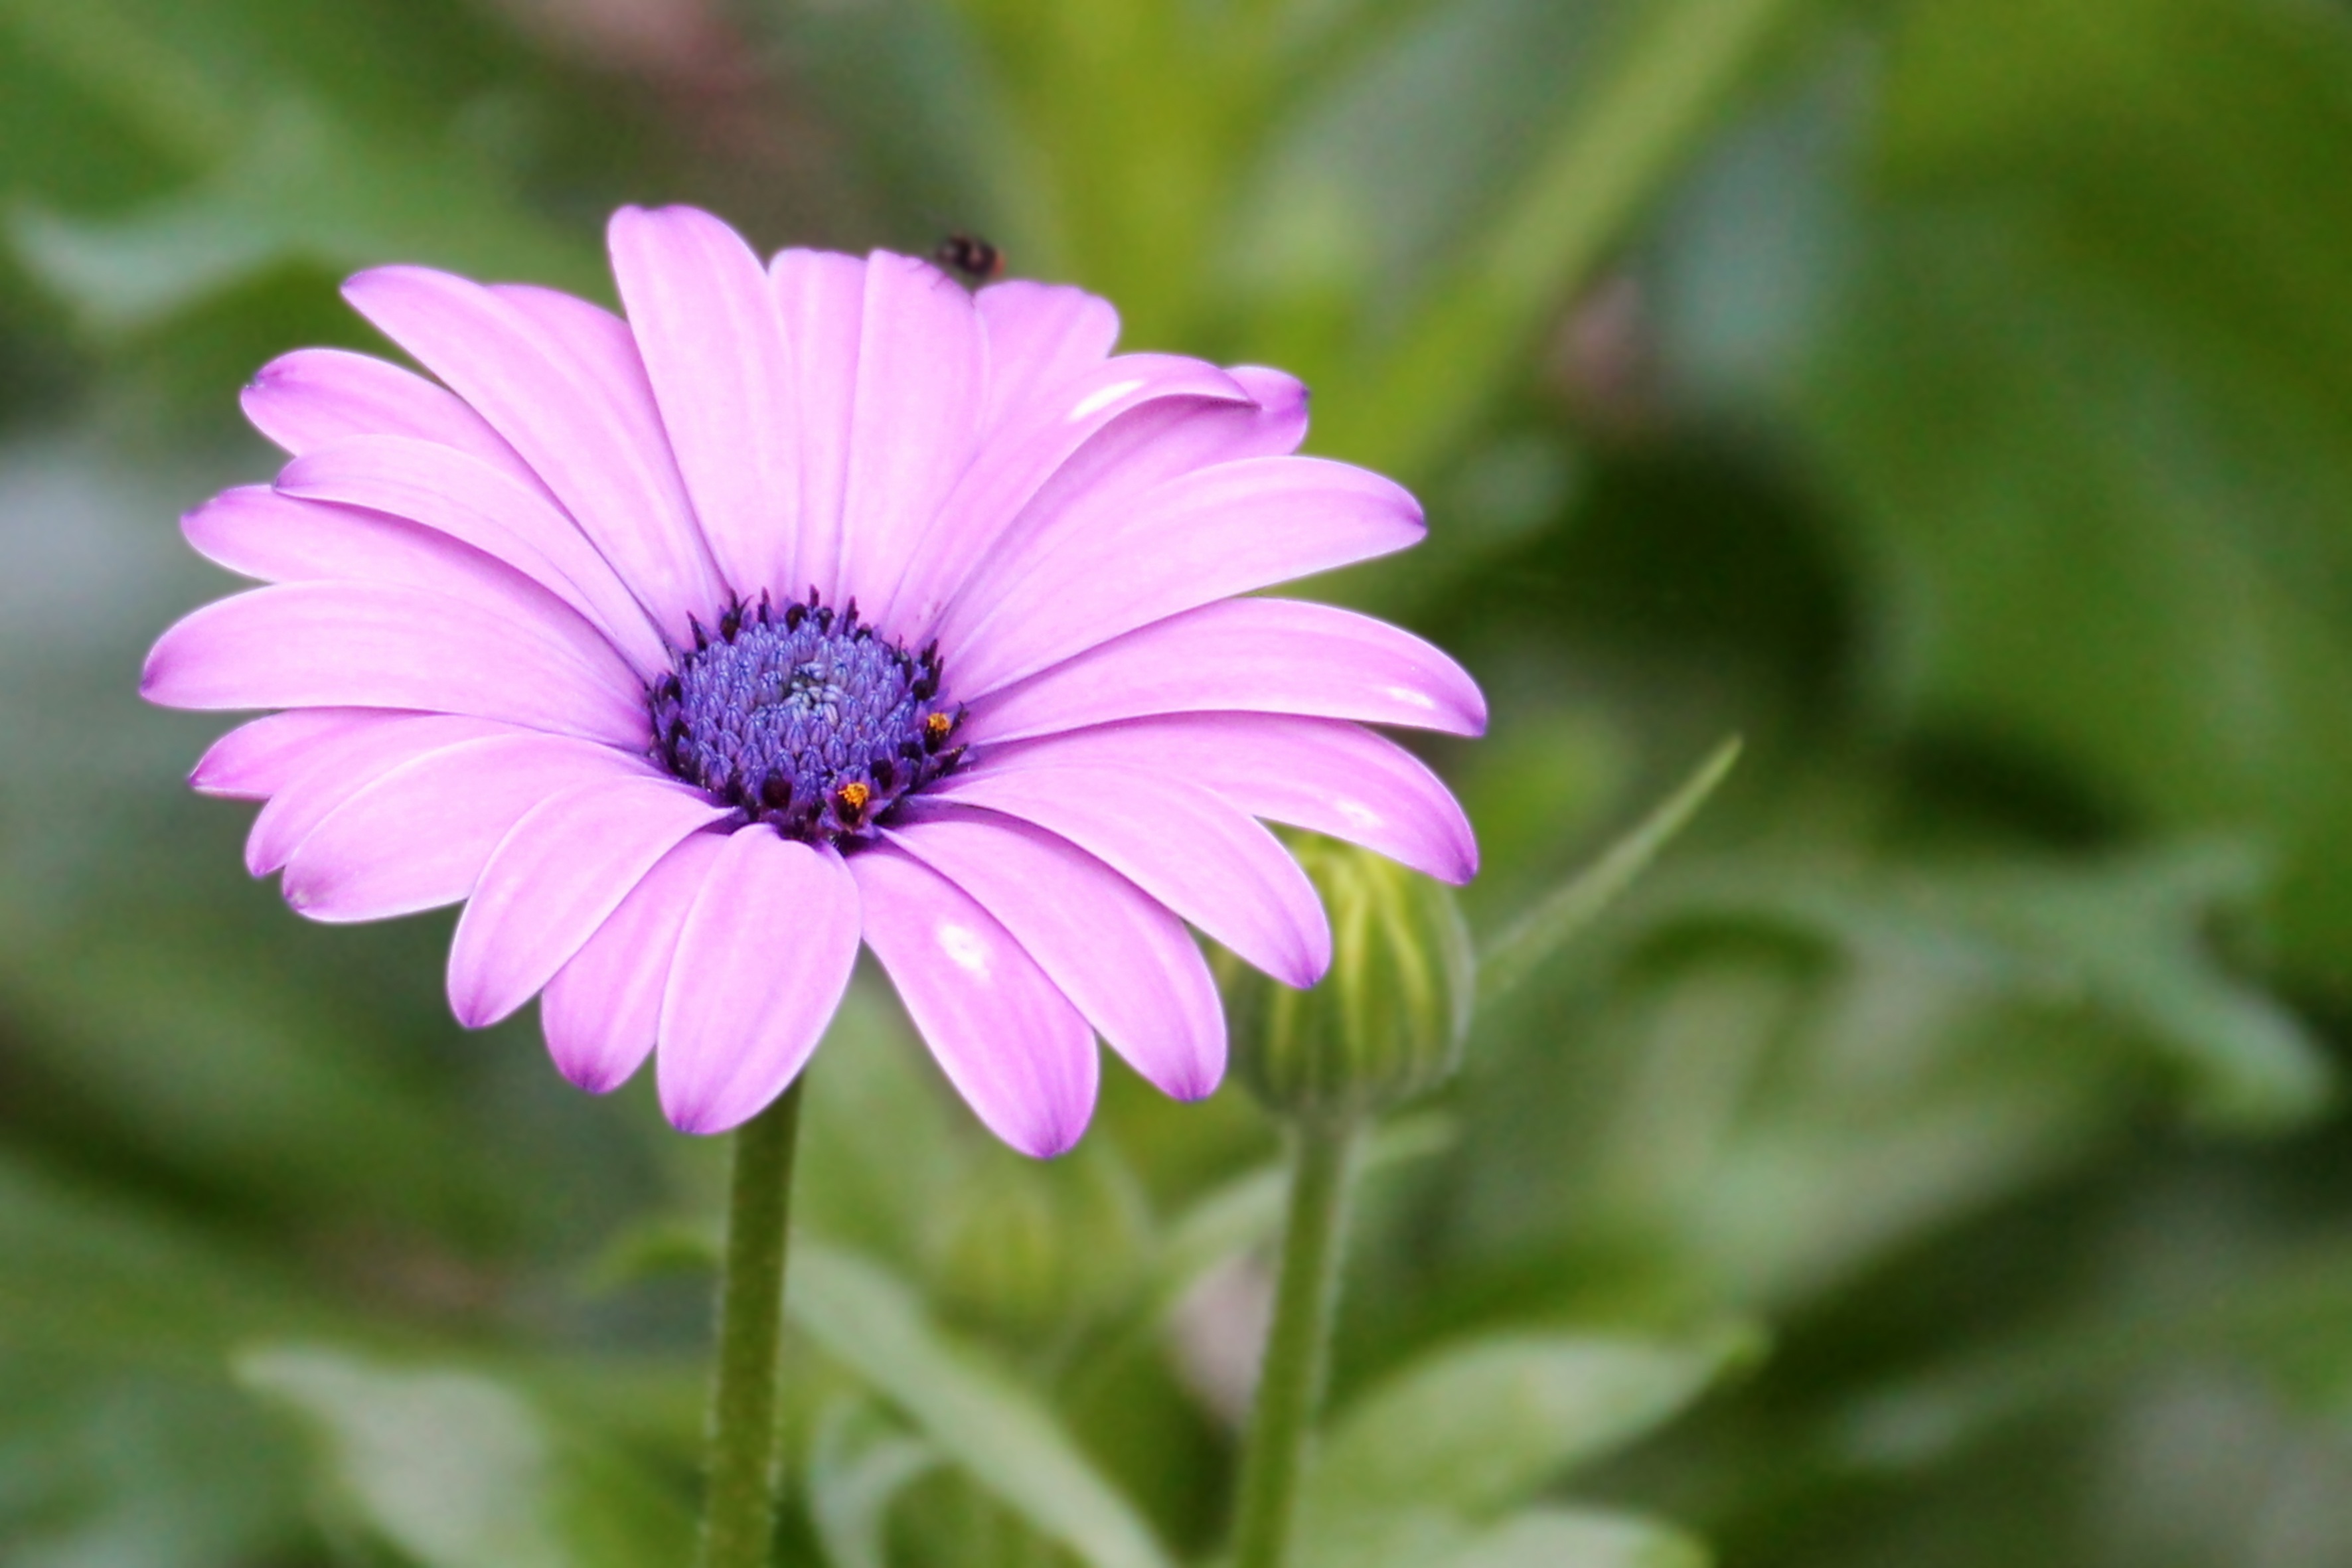
blossom, plant, meadow, flower, petal, bloom, daisy, botany, pink, flora, wildflower, close up, macro photography, flowering plant, daisy family, magerite, bornholm, bornholm marguerite, oxeye daisy, annual plant, plant stem, land plant, garden cosmos